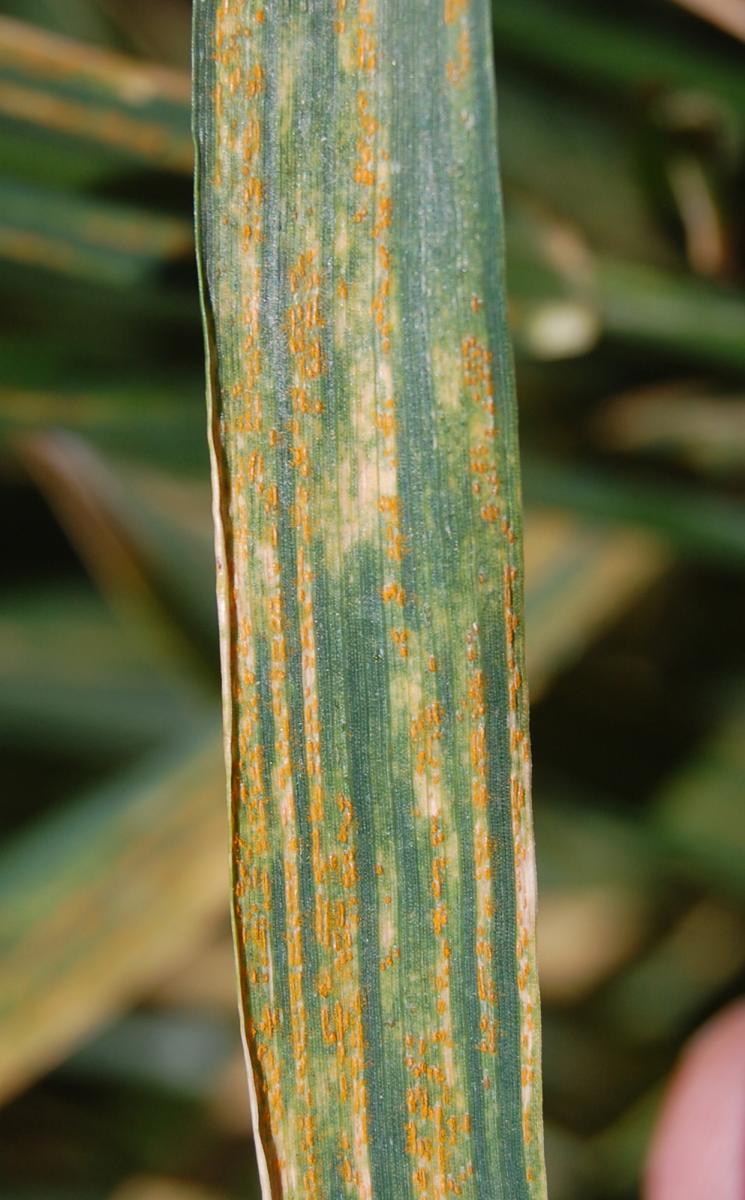
Plant: Wheat
Disease: wheat stripe rust